Austin-Healey Sprite

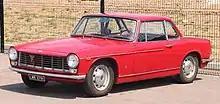
Innocenti C coupé

The Innocenti Spider originally sold well in Italy, with production running at 13 cars per day in 1962, but it had a hard time competing against the cheaper Sprite in export markets. As more modern competitors arrived and as the British-built Sprite was modernised, sales dropped precipitously, with only 63 cars built in 1965. Thus, Innocenti presented the reworked Innocenti Coupé in September 1966, still with the same 1100 engine as seen in late Spiders. The badging on the car simply read "Innocenti C". The Coupé's all-new bodywork designed by Sergio Sartorelli was wider and longer than the Spider's, and the wheelbase was extended by 150 mm to . The floorpan was reworked to allow for the seats to be mounted lower than in a Sprite, making the cabin less cramped. It was competitively priced in the Italian market, slotting nicely between the smaller Fiat 850 Coupé and the bigger Fiat 124 Sport Spider. Only 794 were built when production ended in 1968.